Hughes OH-6 Cayuse

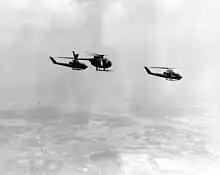
An OH-6A and two AH-1G Cobra helicopters flying a reconnaissance mission near Phuoc Vinh,

In December 1967, the first OH-6As arrived in South Vietnam. Its straightforward design made it easier to maintain than most other helicopters, its relatively compact main rotor made it easier to use tight landing zones. While its light aluminum skin could be easily penetrated by small arms fire, it also crumpled and absorbed energy in a crash while the rugged structure protected key systems and its crew. The OH-6 was relatively difficult to shoot down, and its occupants would often survive forced landings that would have likely been fatal onboard other rotorcraft. The remaining H-13s were promptly withdrawn in favour of the OH-6s. Typically missions were flown during the daylight, starting at dawn; common roles included the clearance of landing zones and general intelligence/observation flights.